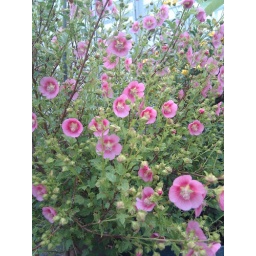
A pink flowering plant in Graye's Greenhouse